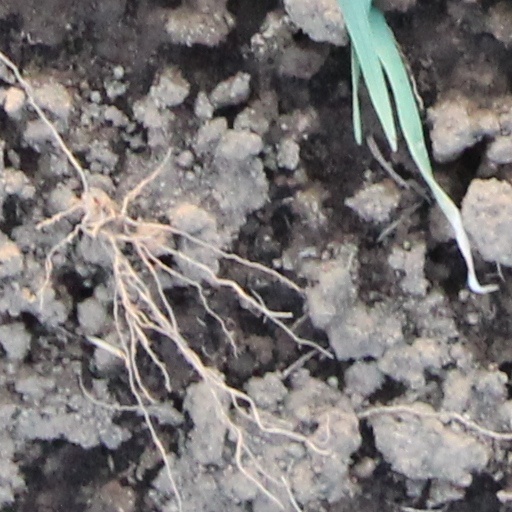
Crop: wheat